Verano de Escándalo (2017)

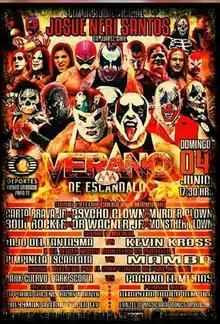
Official poster

Verano de Escándalo (2017) (Spanish for "Summer of Scandal") is major professional wrestling event produced by the Mexican Lucha Libre AAA Worldwide (AAA) promotion, which took place on June 4, 2017 in "Gimnasio Josué Neri Santos " in Ciudad Juárez, Chihuahua, Mexico. The Verano de Escándalo event has been a regular summer event for AAA since 1997, only skipping the event in 2012, 2013 and 2016. 2017 marked the 18th time AAA has used that name for an event.